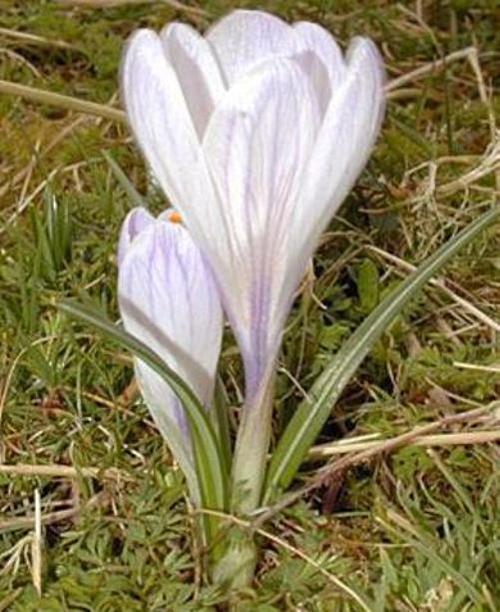
Label: spring crocus